William Litterer

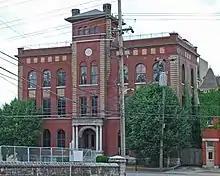
Litterer Laboratory

Litterer worked as a maritime pilot on the Cumberland River.